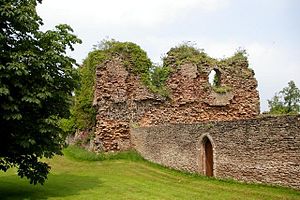
Borge og slotte i England / Shropshire
Denne liste over borge og slotte i England er ikke en liste over alle bygninger og steder, hvor ordet ”castle” indgår i navnet eller en liste over bygninger, som er en borg i middelalderlig henseende. Det er heller ikke en liste over alle borge og slotte, der nogensinde er bygget i England: Mange er forsvundet sporløst, men er hovedsageligt en liste over bygninger og ruiner. De bygninger, som er bevaret, er alle blevet ændret i løbet af historien.